Cendea de Olza/Oltza Zendea

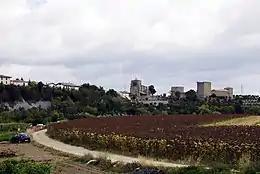
Aratzuri Castle in Oltza

Olza is a town and municipality located in the province and autonomous community of Navarre, northern Spain.